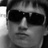
Emotion: neutral